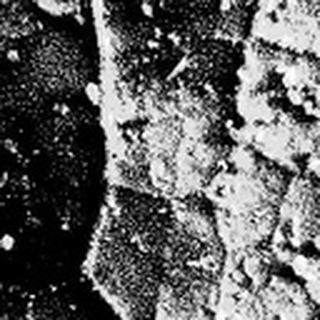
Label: cotton_aphids